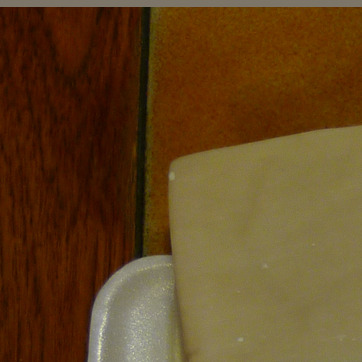
Material: food